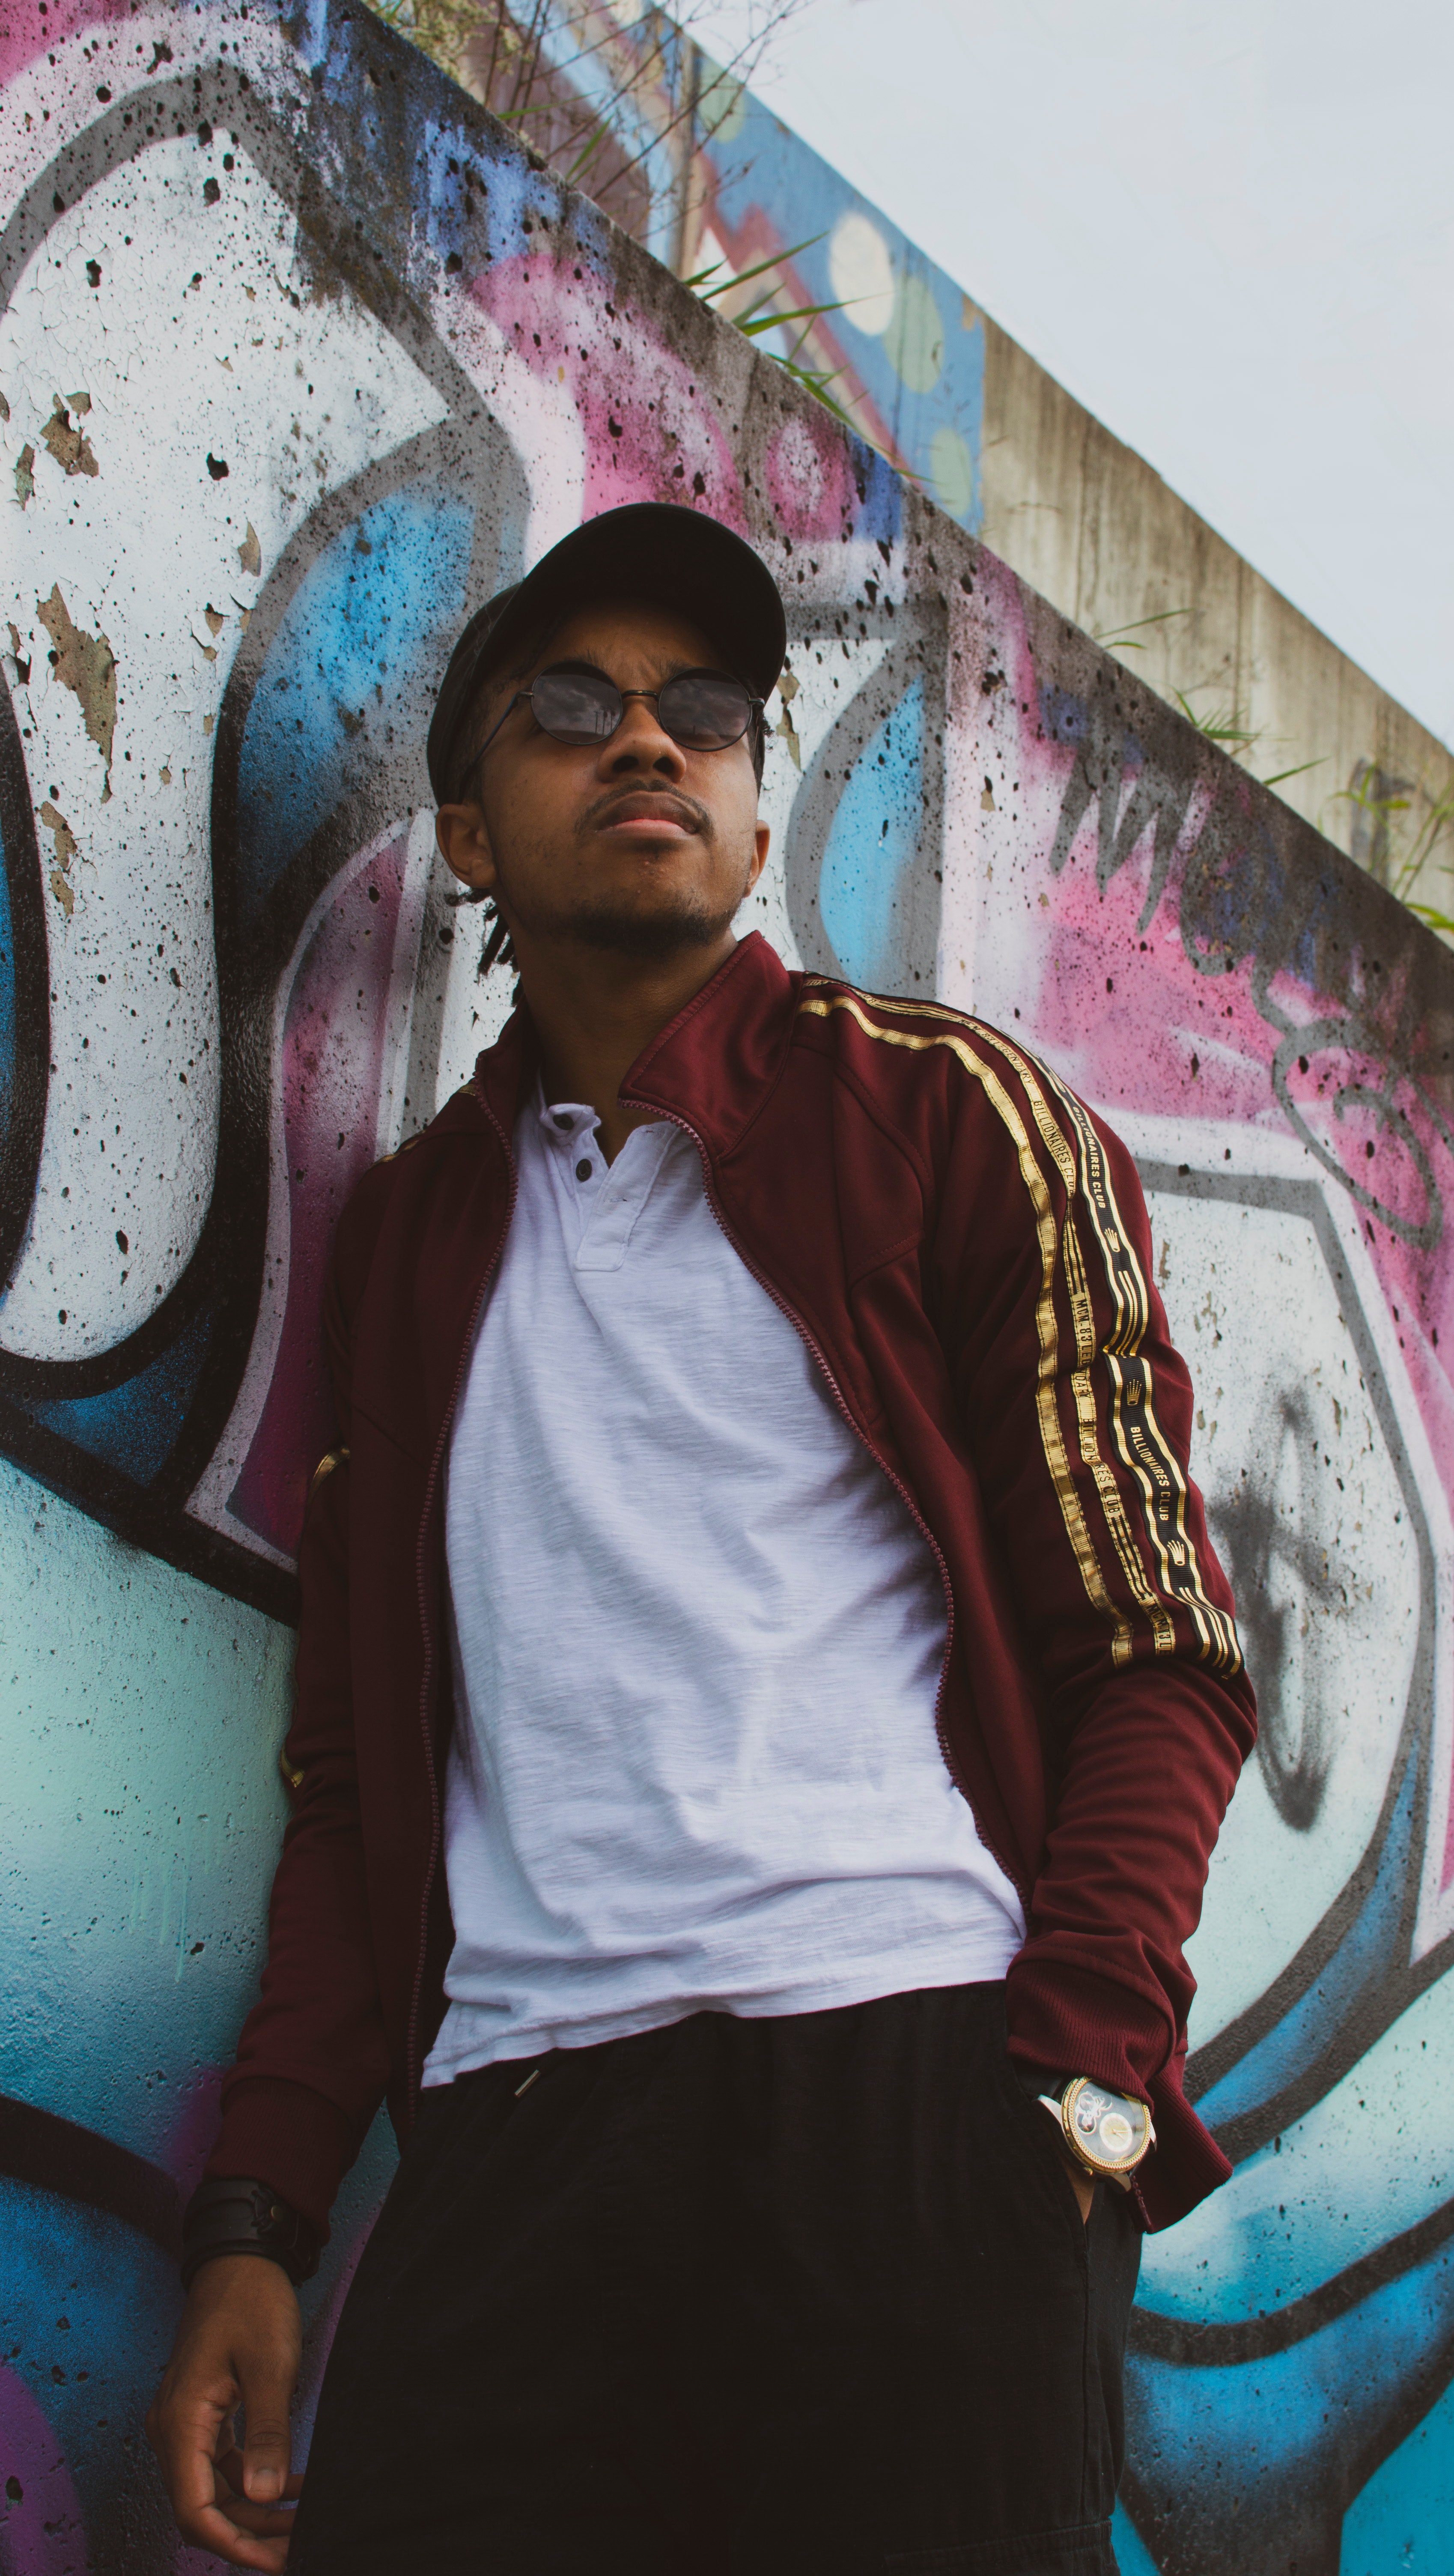
pink, purple, girl, cool, fun, human, temple, smile, art, tradition